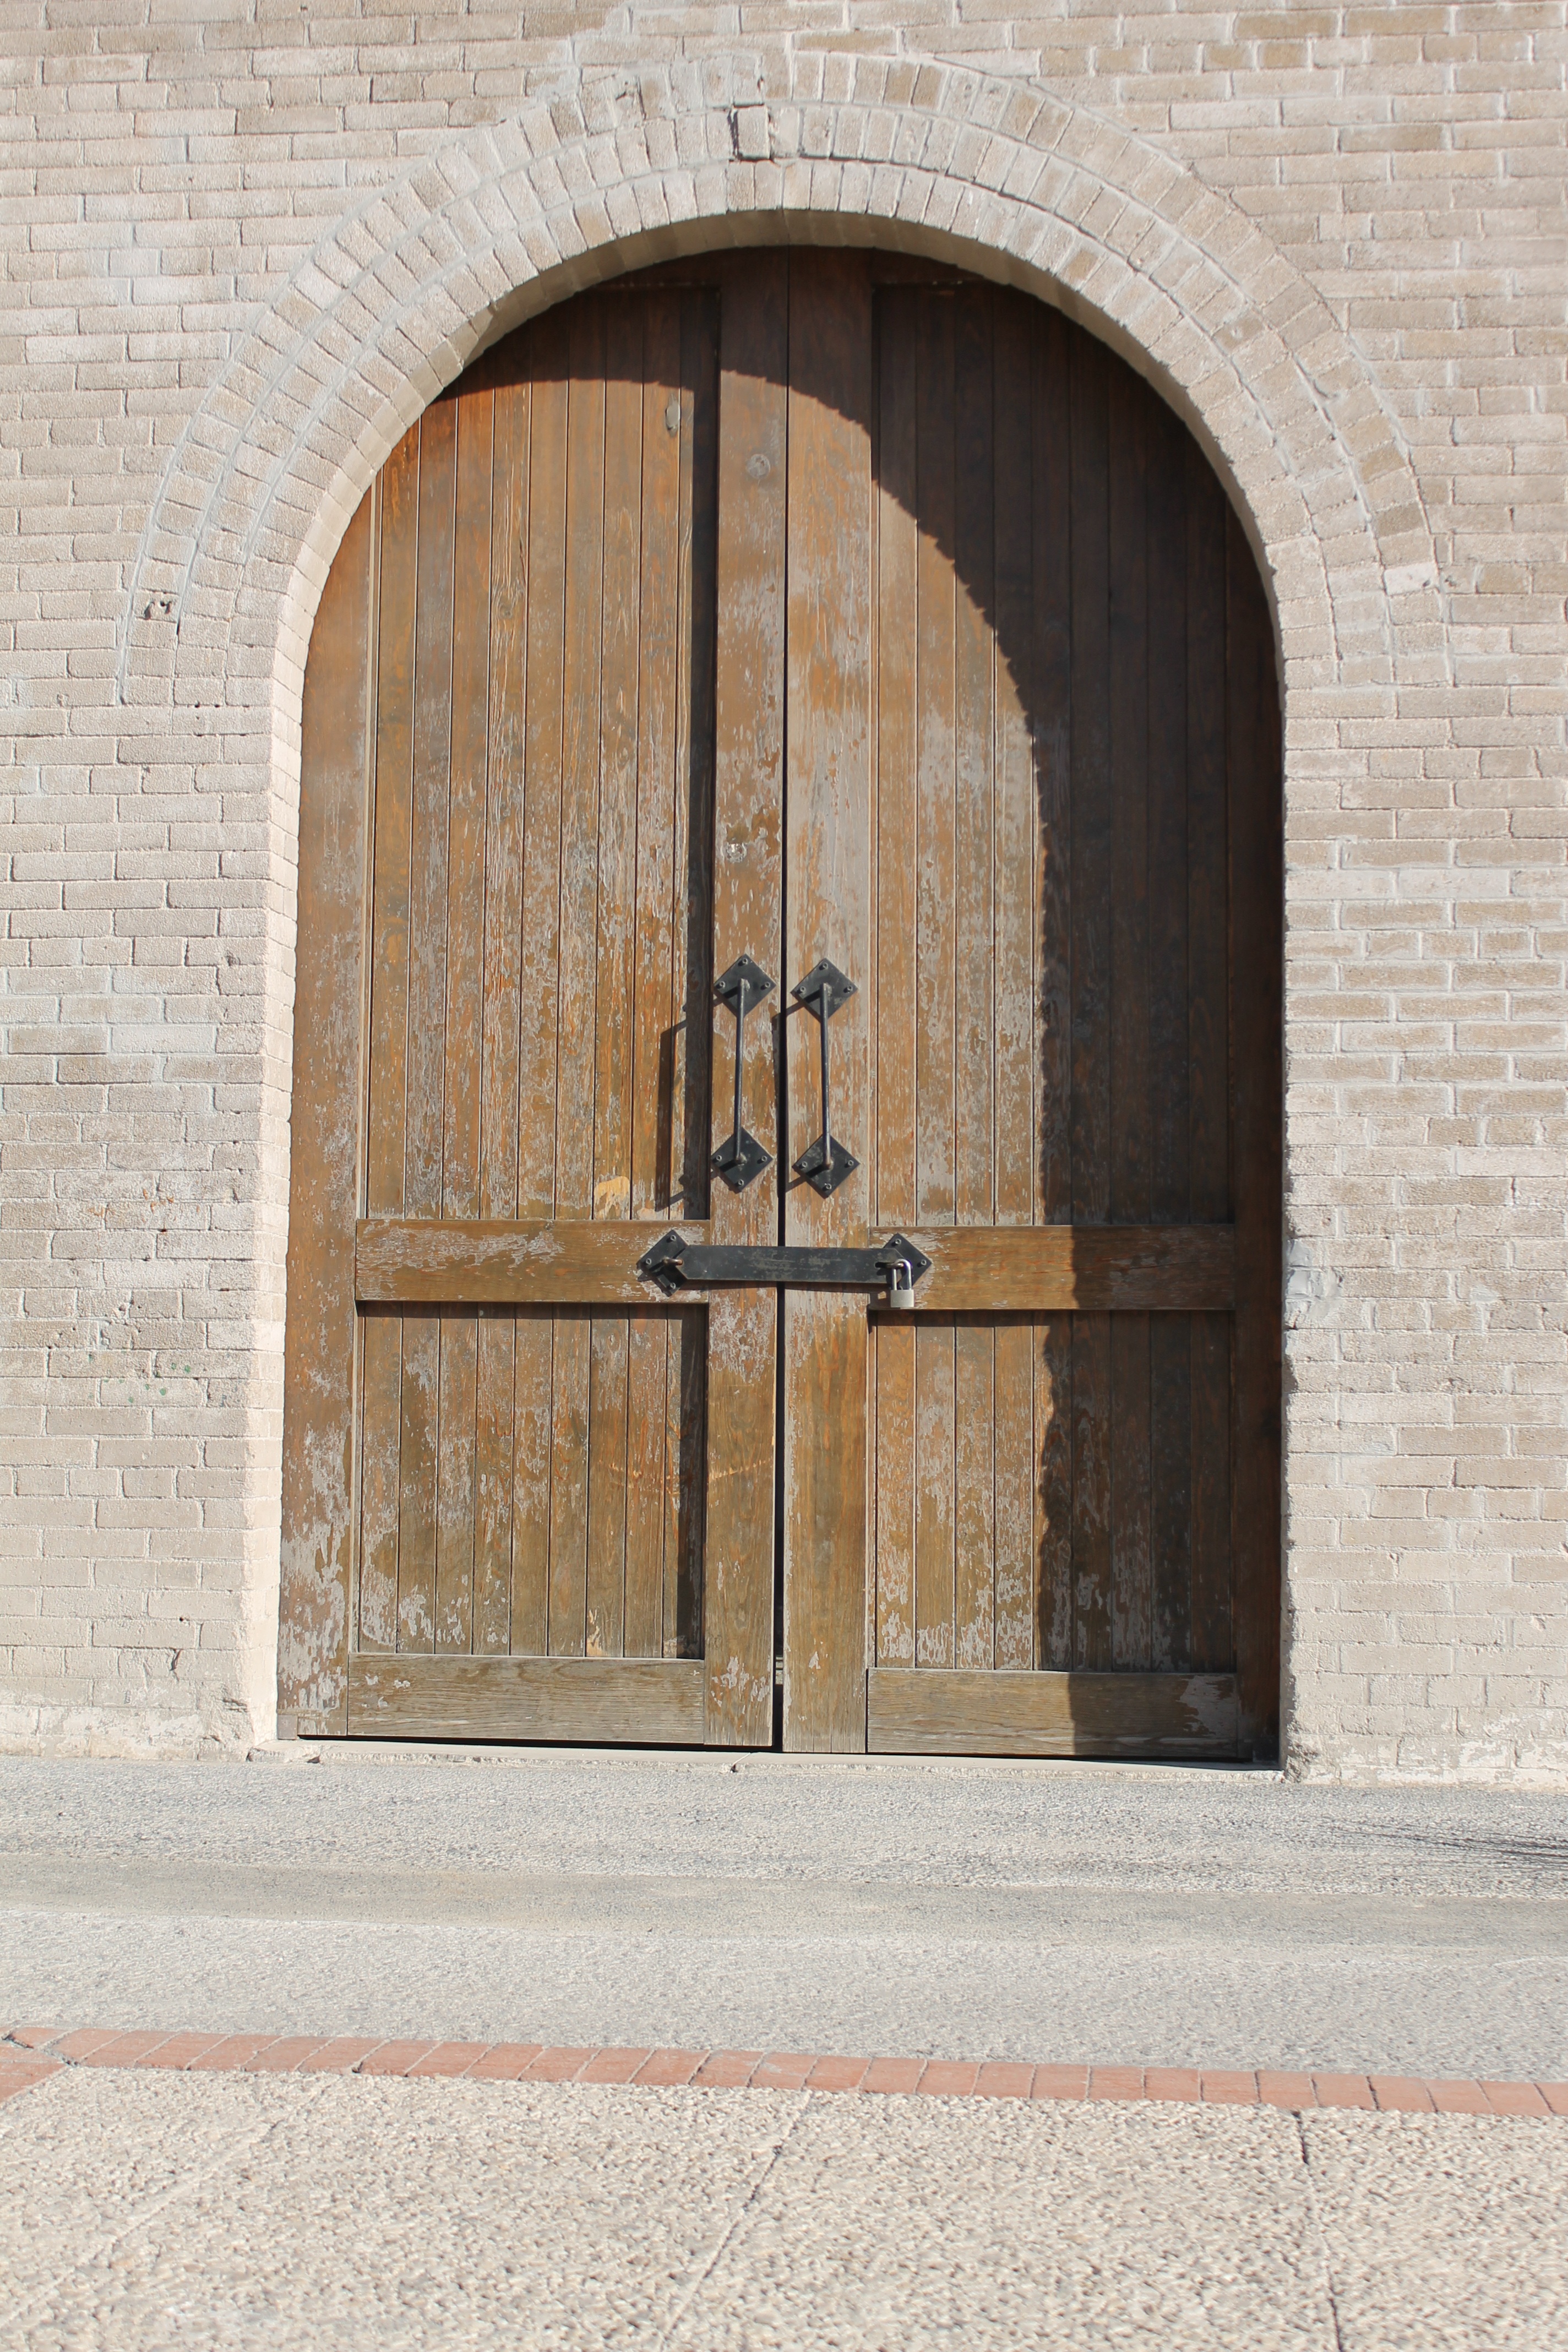
architecture, wood, house, window, arch, facade, chapel, door, symmetry, ancient history